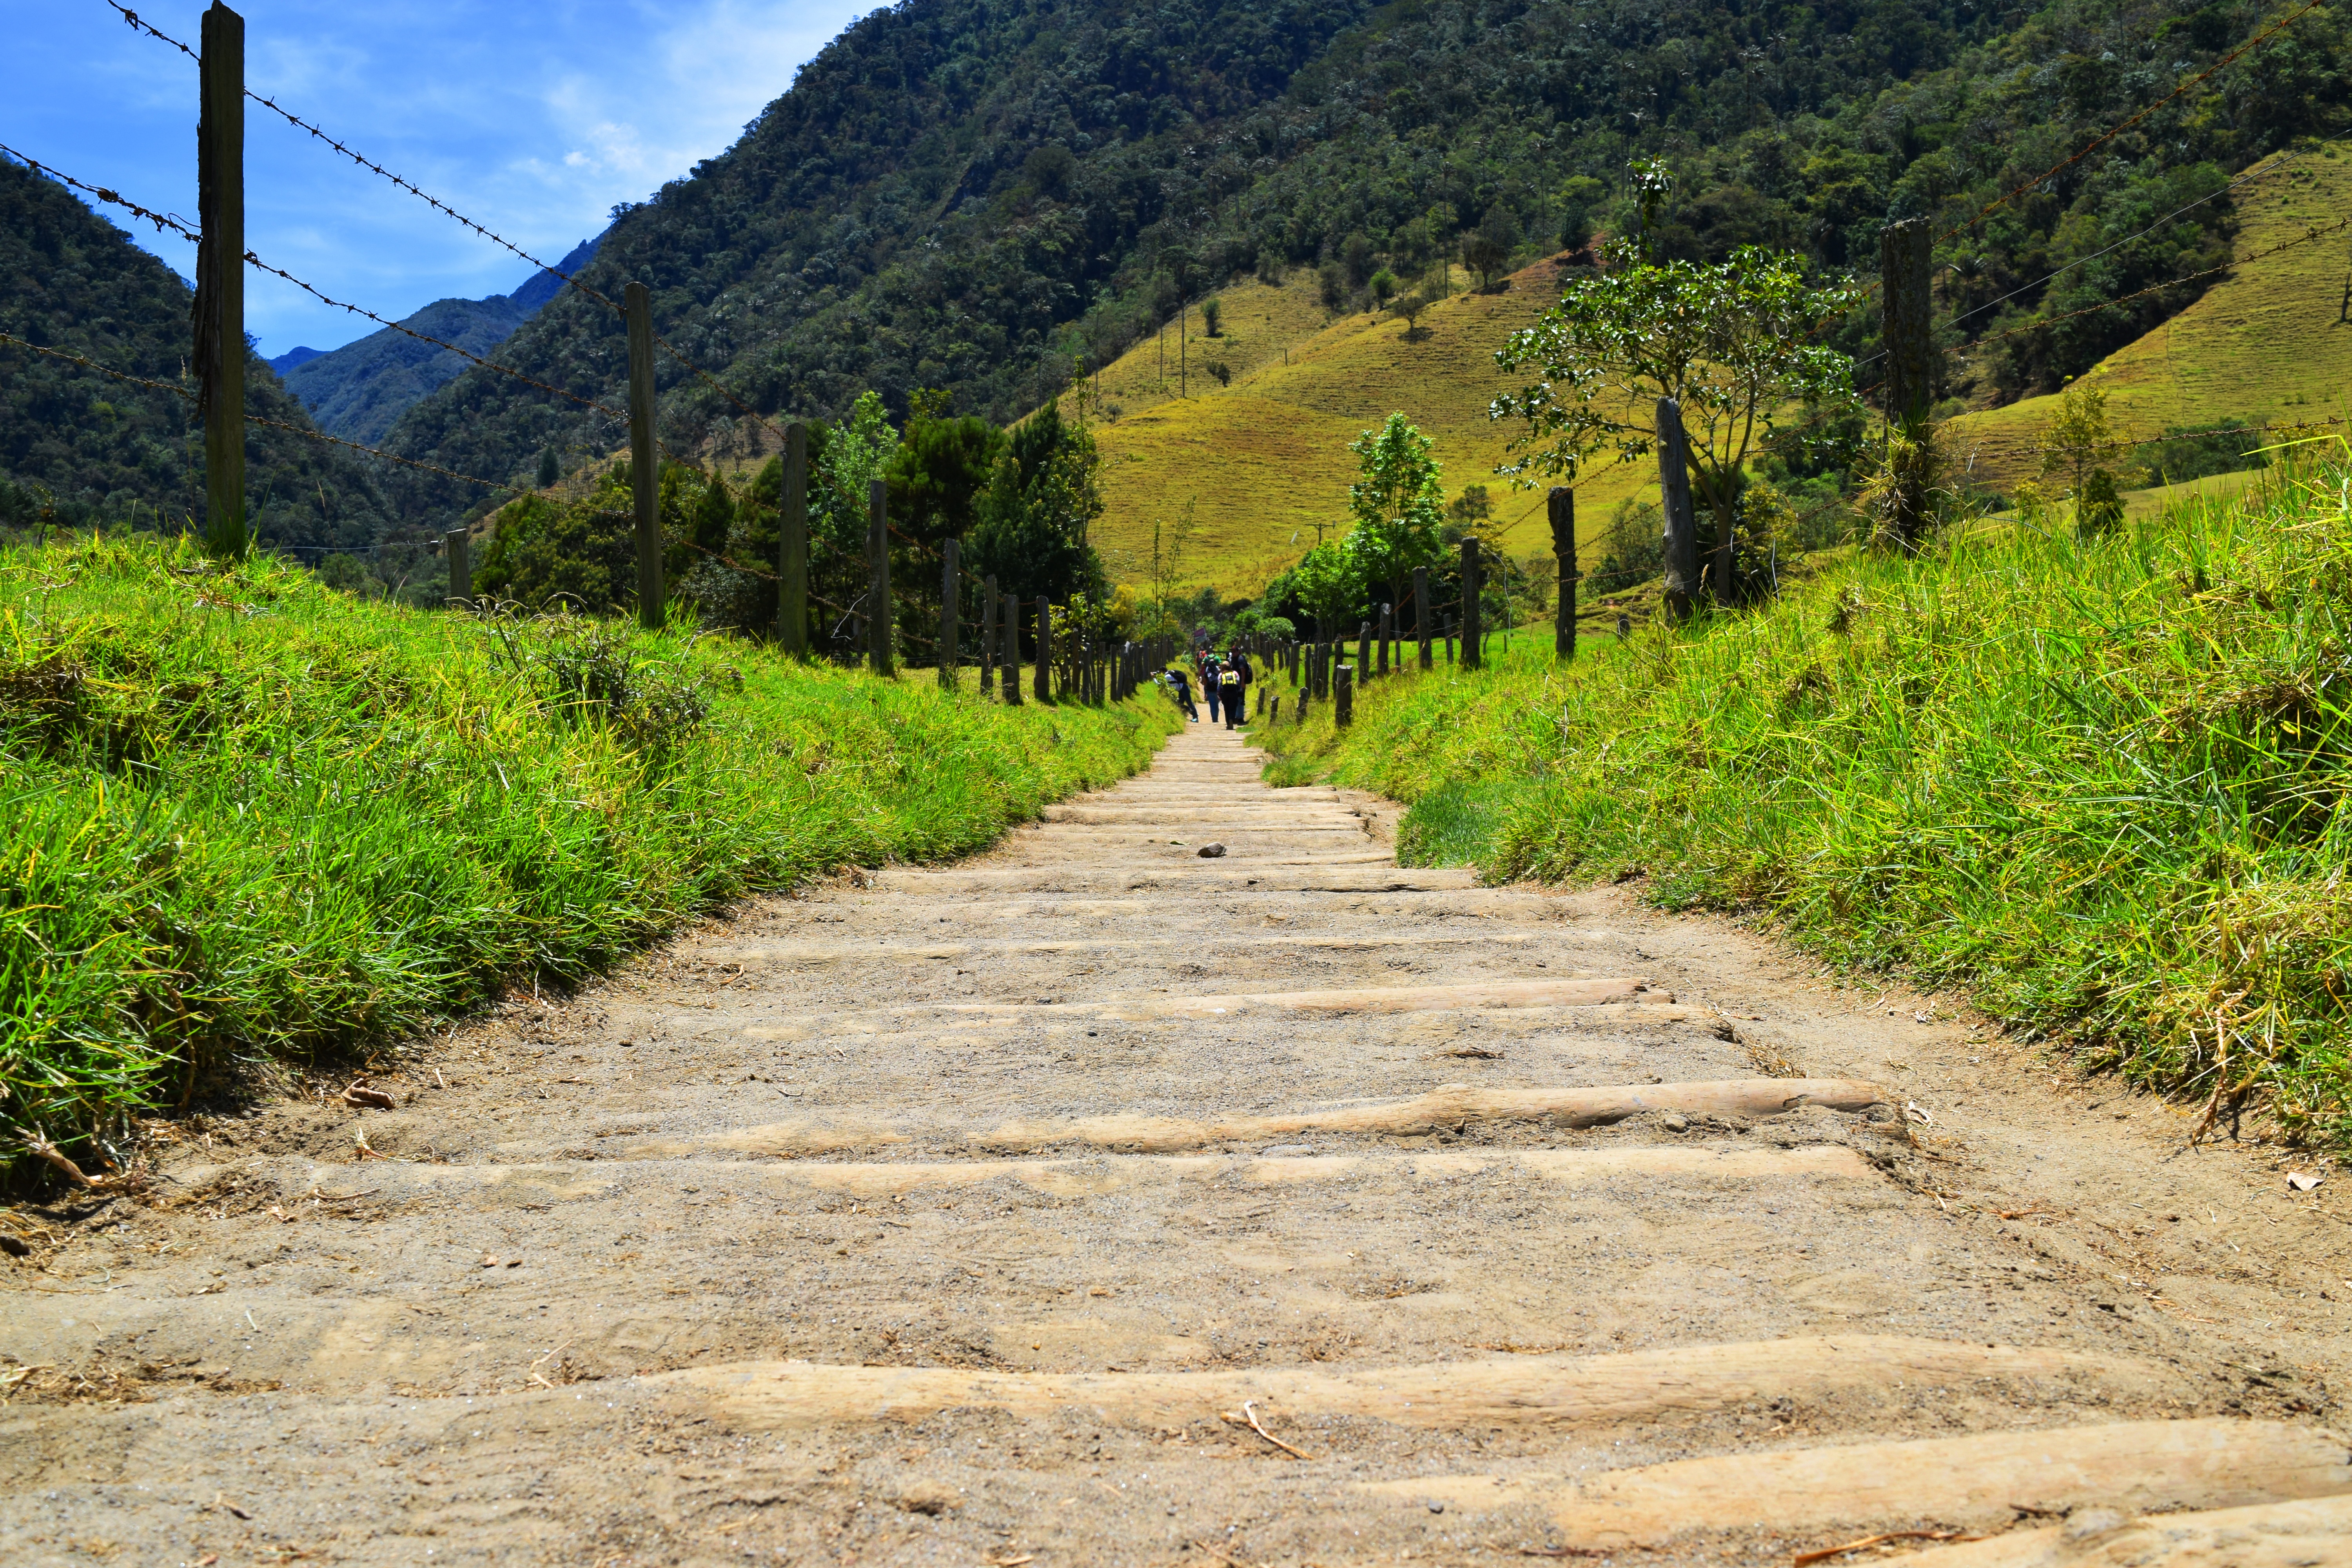
path, walking, mountain, road, trail, countryside, hill, perspective, valley, mountain range, dirt road, walk, green, soil, infinity, agriculture, ridge, mountains, forests, plateau, rural area, mountain pass, the road, cocora, mountainous landforms